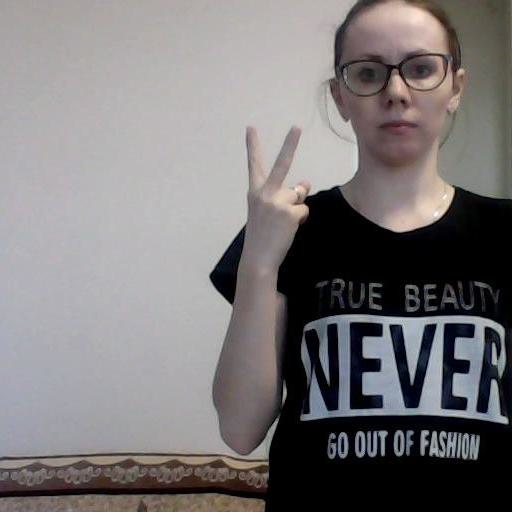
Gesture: peace_inverted